Granville Woods

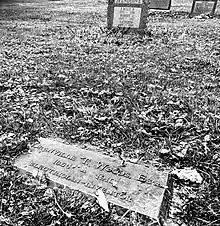
Woods' grave marker in St. Michael's Cemetery

Woods died of a cerebral hemorrhage at Harlem Hospital in New York City on January 30, 1910, having sold a number of his devices to such companies as Westinghouse, General Electric, and American Engineering. Woods was interred at St. Michael's Cemetery in Elmhurst, Queens in an unmarked grave. Historian M.A. Harris helped raise funds, persuading several of the corporations that used Woods's inventions to donate money in order to purchase a headstone, which was erected at Woods's gravesite in 1975.